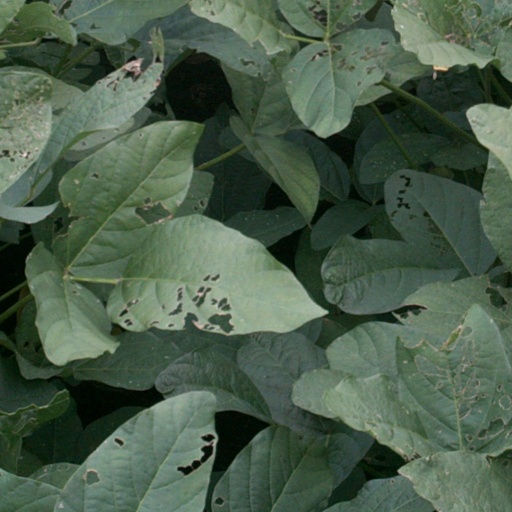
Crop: soybean